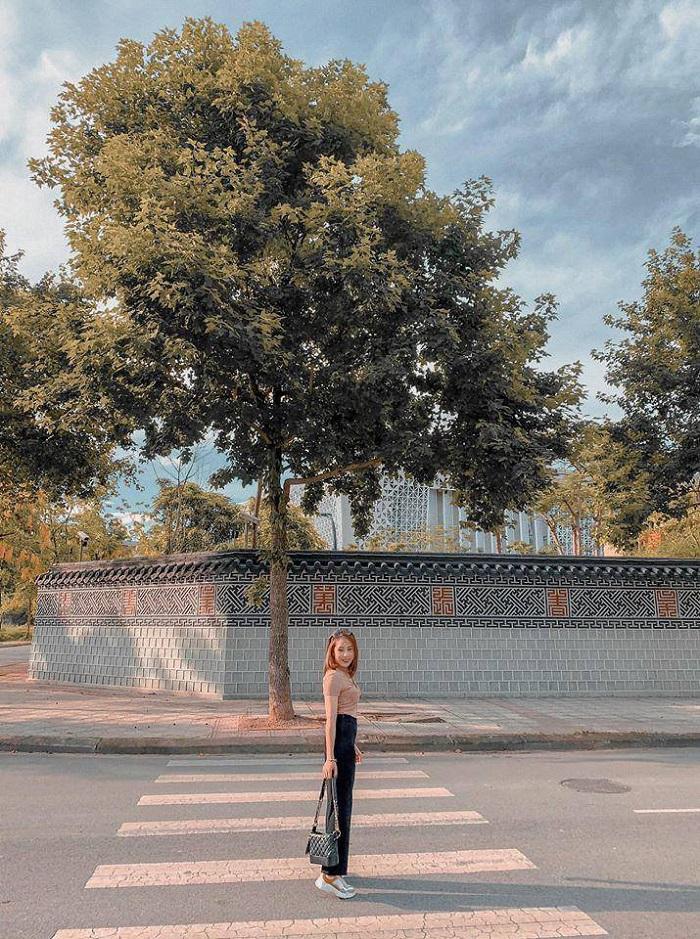
có một cô gái đang đứng ở trên vạch kẻ đường cho người đi bộ